Relations between Nazi Germany and the Arab world

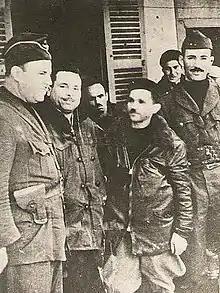
The Algerian Saïd Mohammedi (on the left) joined Al-Husseini and assisted the German Luftwaffe (Air Force) during World War II, after which he joined the Algerian Revolution in 1954.

The Egyptian legal scholar Abd al-Razzaq al-Sanhuri, while teaching law in Baghdad, argued that Nazism was also anti-Arab as well. al-Sanhuri denounced fascism in an essay he wrote for al-Hilal, concluding that "the democratic system is still the best, most appropriate system that the human race has even known."The Egyptian journalist Salama Moussa, in the magazine "Al Majalla Al Jadida," at first supported Germany's industrialization under Hitler, but later denounced it as a totalitarian state, arguing instead for traditional liberal democratic values. Hassan al-Banna, the founder of the Islamist Muslim Brotherhood also criticized fascism, in his book "Peace in Islam".